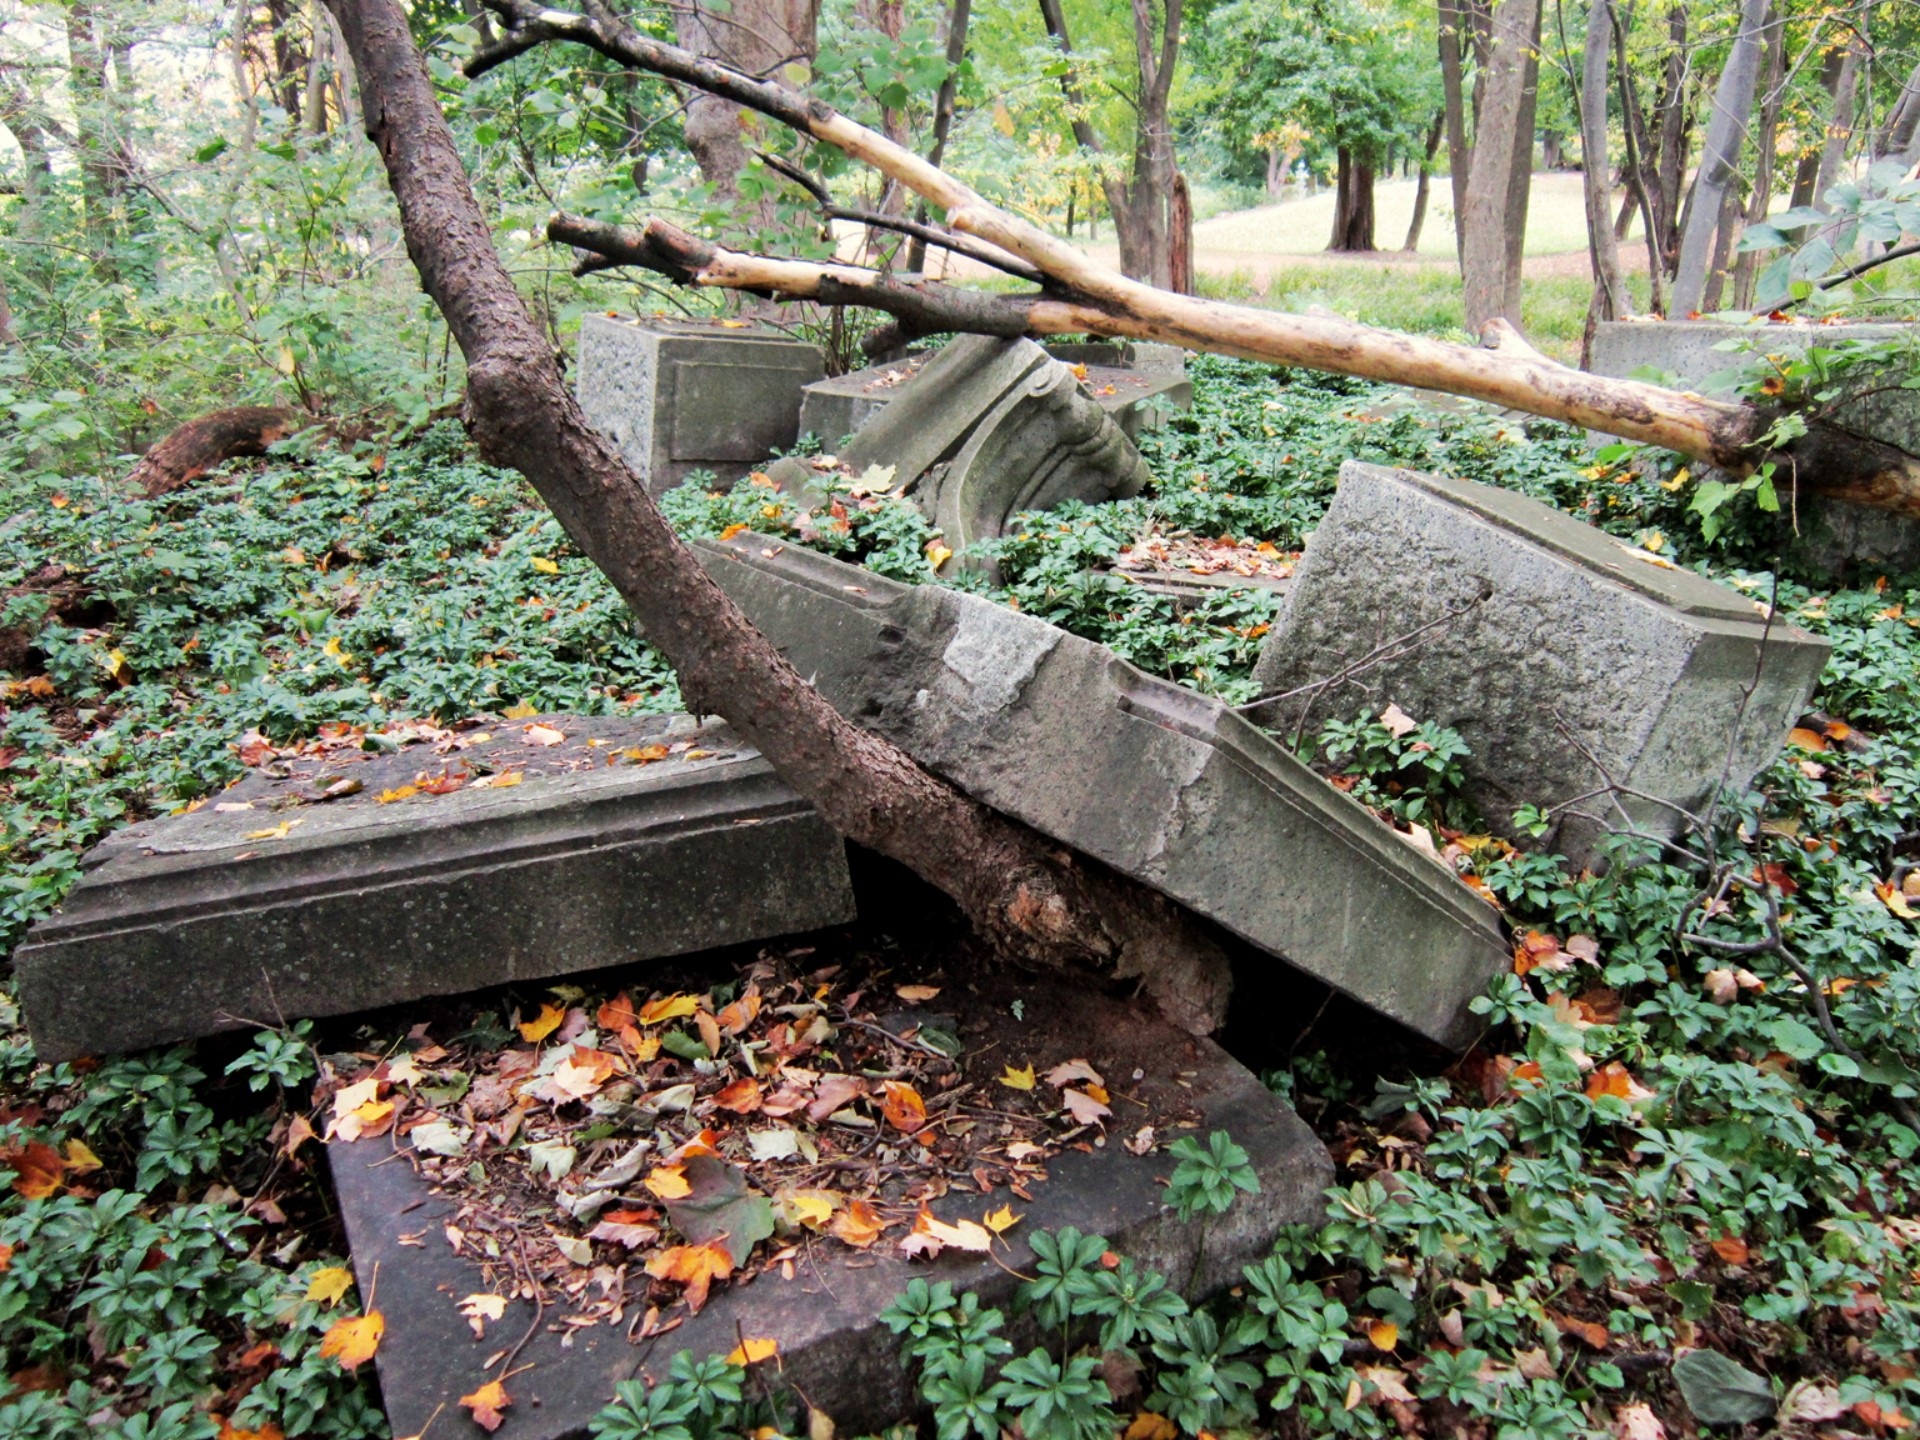
tree, nature, rock, architecture, structure, track, lawn, leaf, building, old, stone, construction, autumn, backyard, soil, gray, botany, decay, garden, material, grave, ruins, blocks, remains, estate, woodland, yard, discarded, leftover, woody plant, remnants